Les Misérables

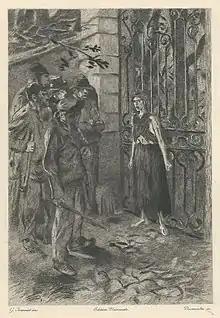
Éponine prevents the robbery at Valjean's house.

After Éponine's release from prison, she finds Marius at "the Field of the Lark" and sadly tells him that she found Cosette's address. She leads him to Valjean and Cosette's house on Rue Plumet, and Marius watches the house for a few days. He and Cosette then finally meet and declare their love for one another. Thénardier, Patron-Minette, and Brujon manage to escape from prison with the aid of Gavroche (a rare case of Gavroche helping his family in their criminal activities). One night, during one of Marius's visits with Cosette, the six men attempt to raid Valjean and Cosette's house. However, Éponine, who has been sitting by the gates, threatens to scream and awaken the whole neighbourhood if the thieves do not leave. Hearing this, they reluctantly retire. Meanwhile, Cosette informs Marius that she and Valjean will be leaving for England in a week, which greatly troubles the pair.